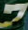
Number: 7